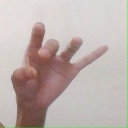
अक्षर: ओ